Fu Manchu

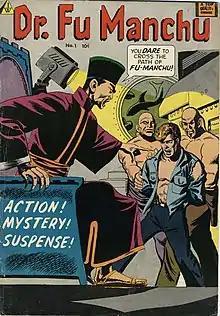
I. W. Publications' "Dr. Fu Manchu" (1958), reprinting material from Avon Comics, cover art by Carl Burgos

Fu Manchu appears in the adventures "Night Moves" and "Night Live" for the role-playing game "Marvel Super Heroes".